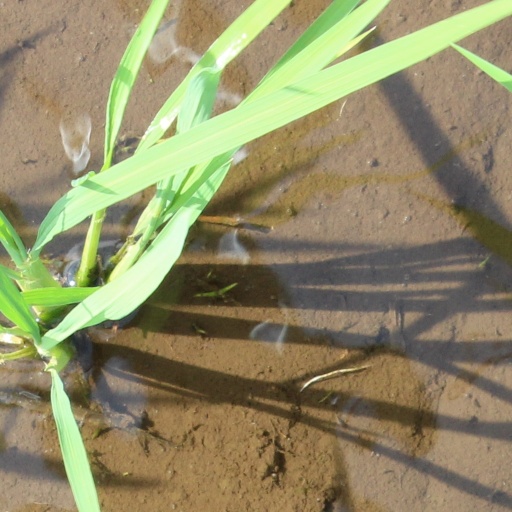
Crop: rice